Callipygia

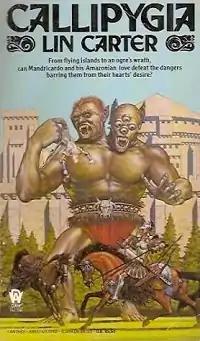
Cover of first edition

Callipygia: Further Adventures in Terra Magica is a fantasy novel by American writer Lin Carter, the fourth and last in his series about the fictional "Flat Earth" of Terra Magica. It was first published in paperback by DAW Books in February 1988. A trade paperback edition was published by Wildside Press in 2002, with an ebook edition following from Gateway/Orion in January 2020.